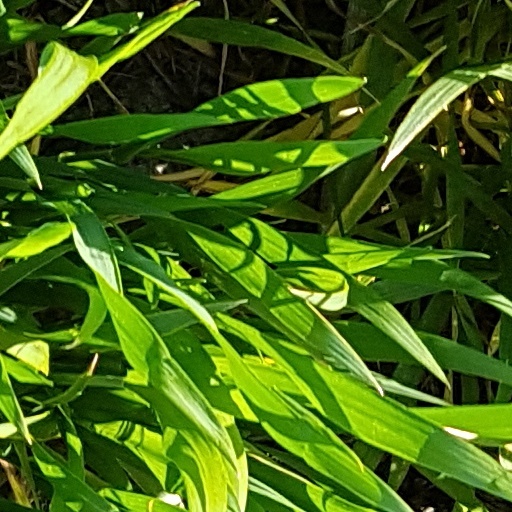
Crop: wheat